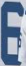
Number: 6